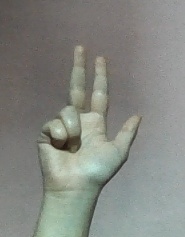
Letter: al